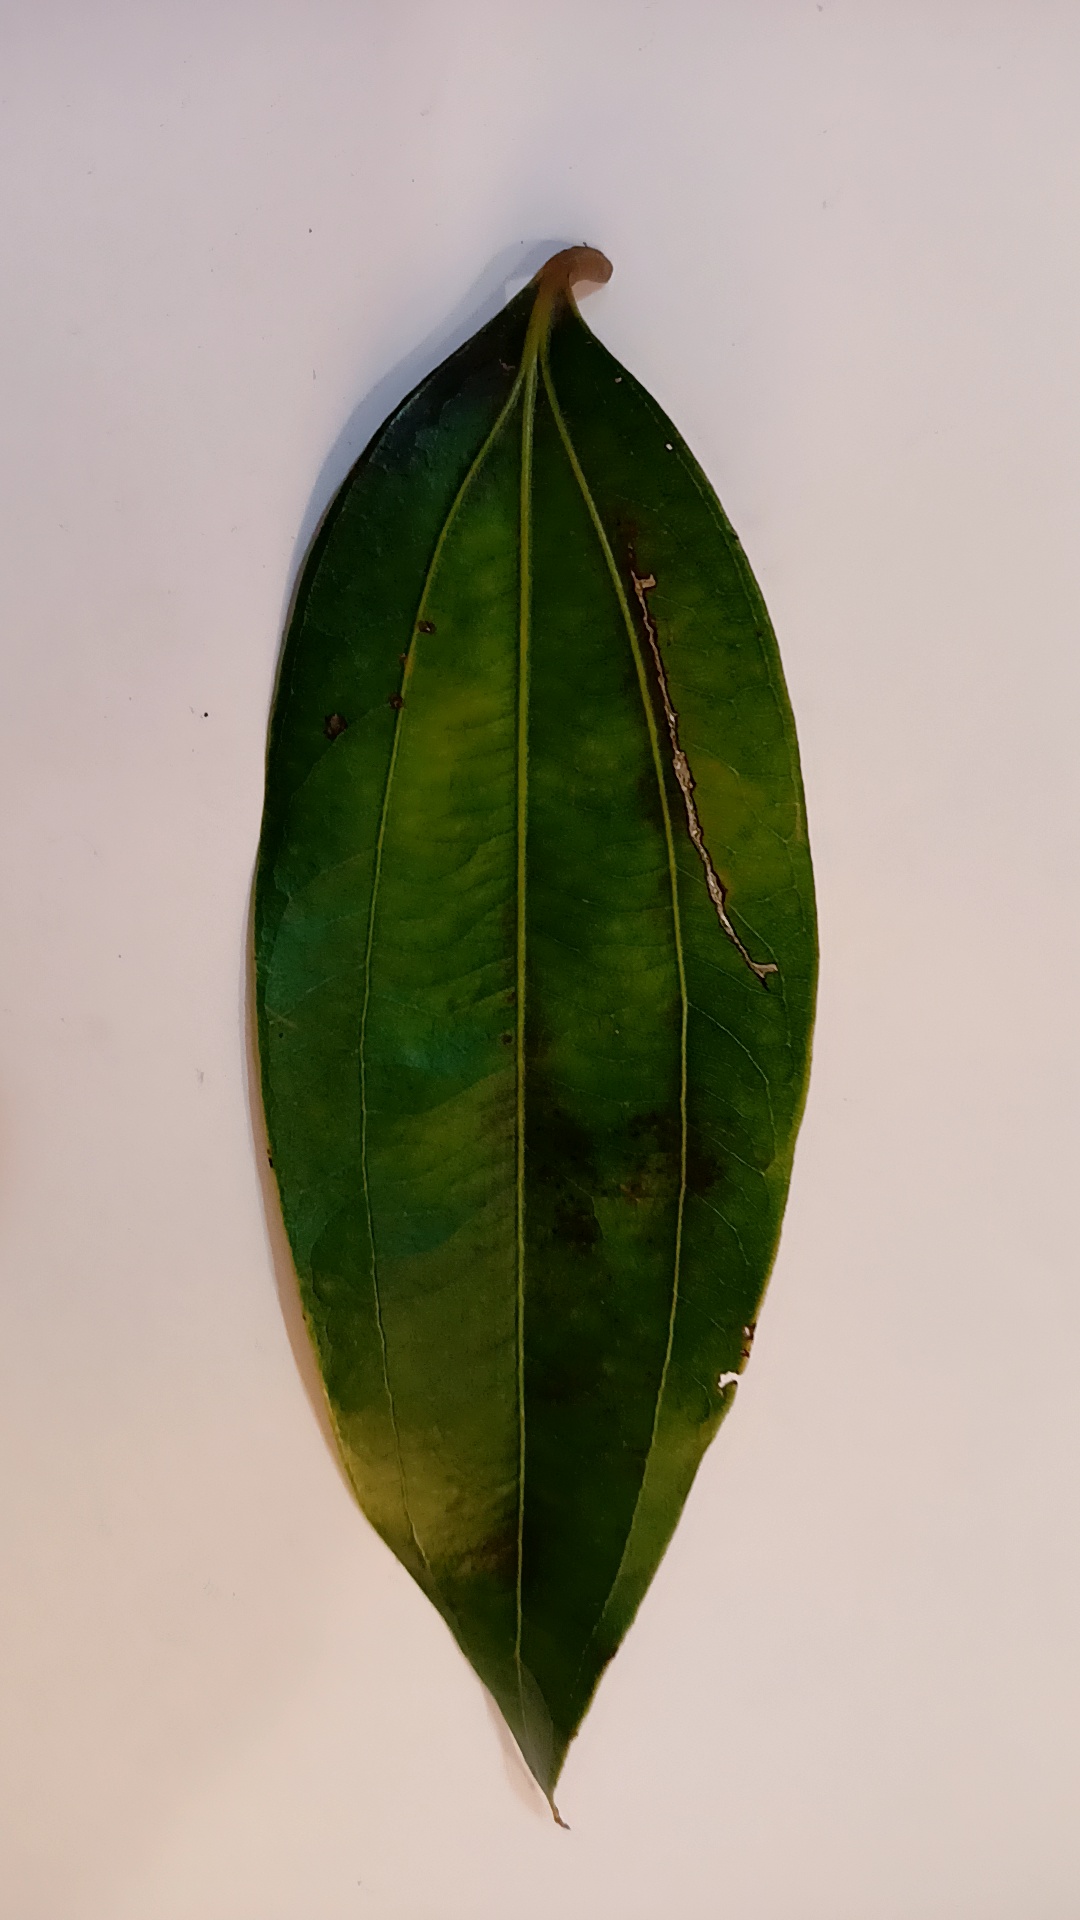
Label: Disease